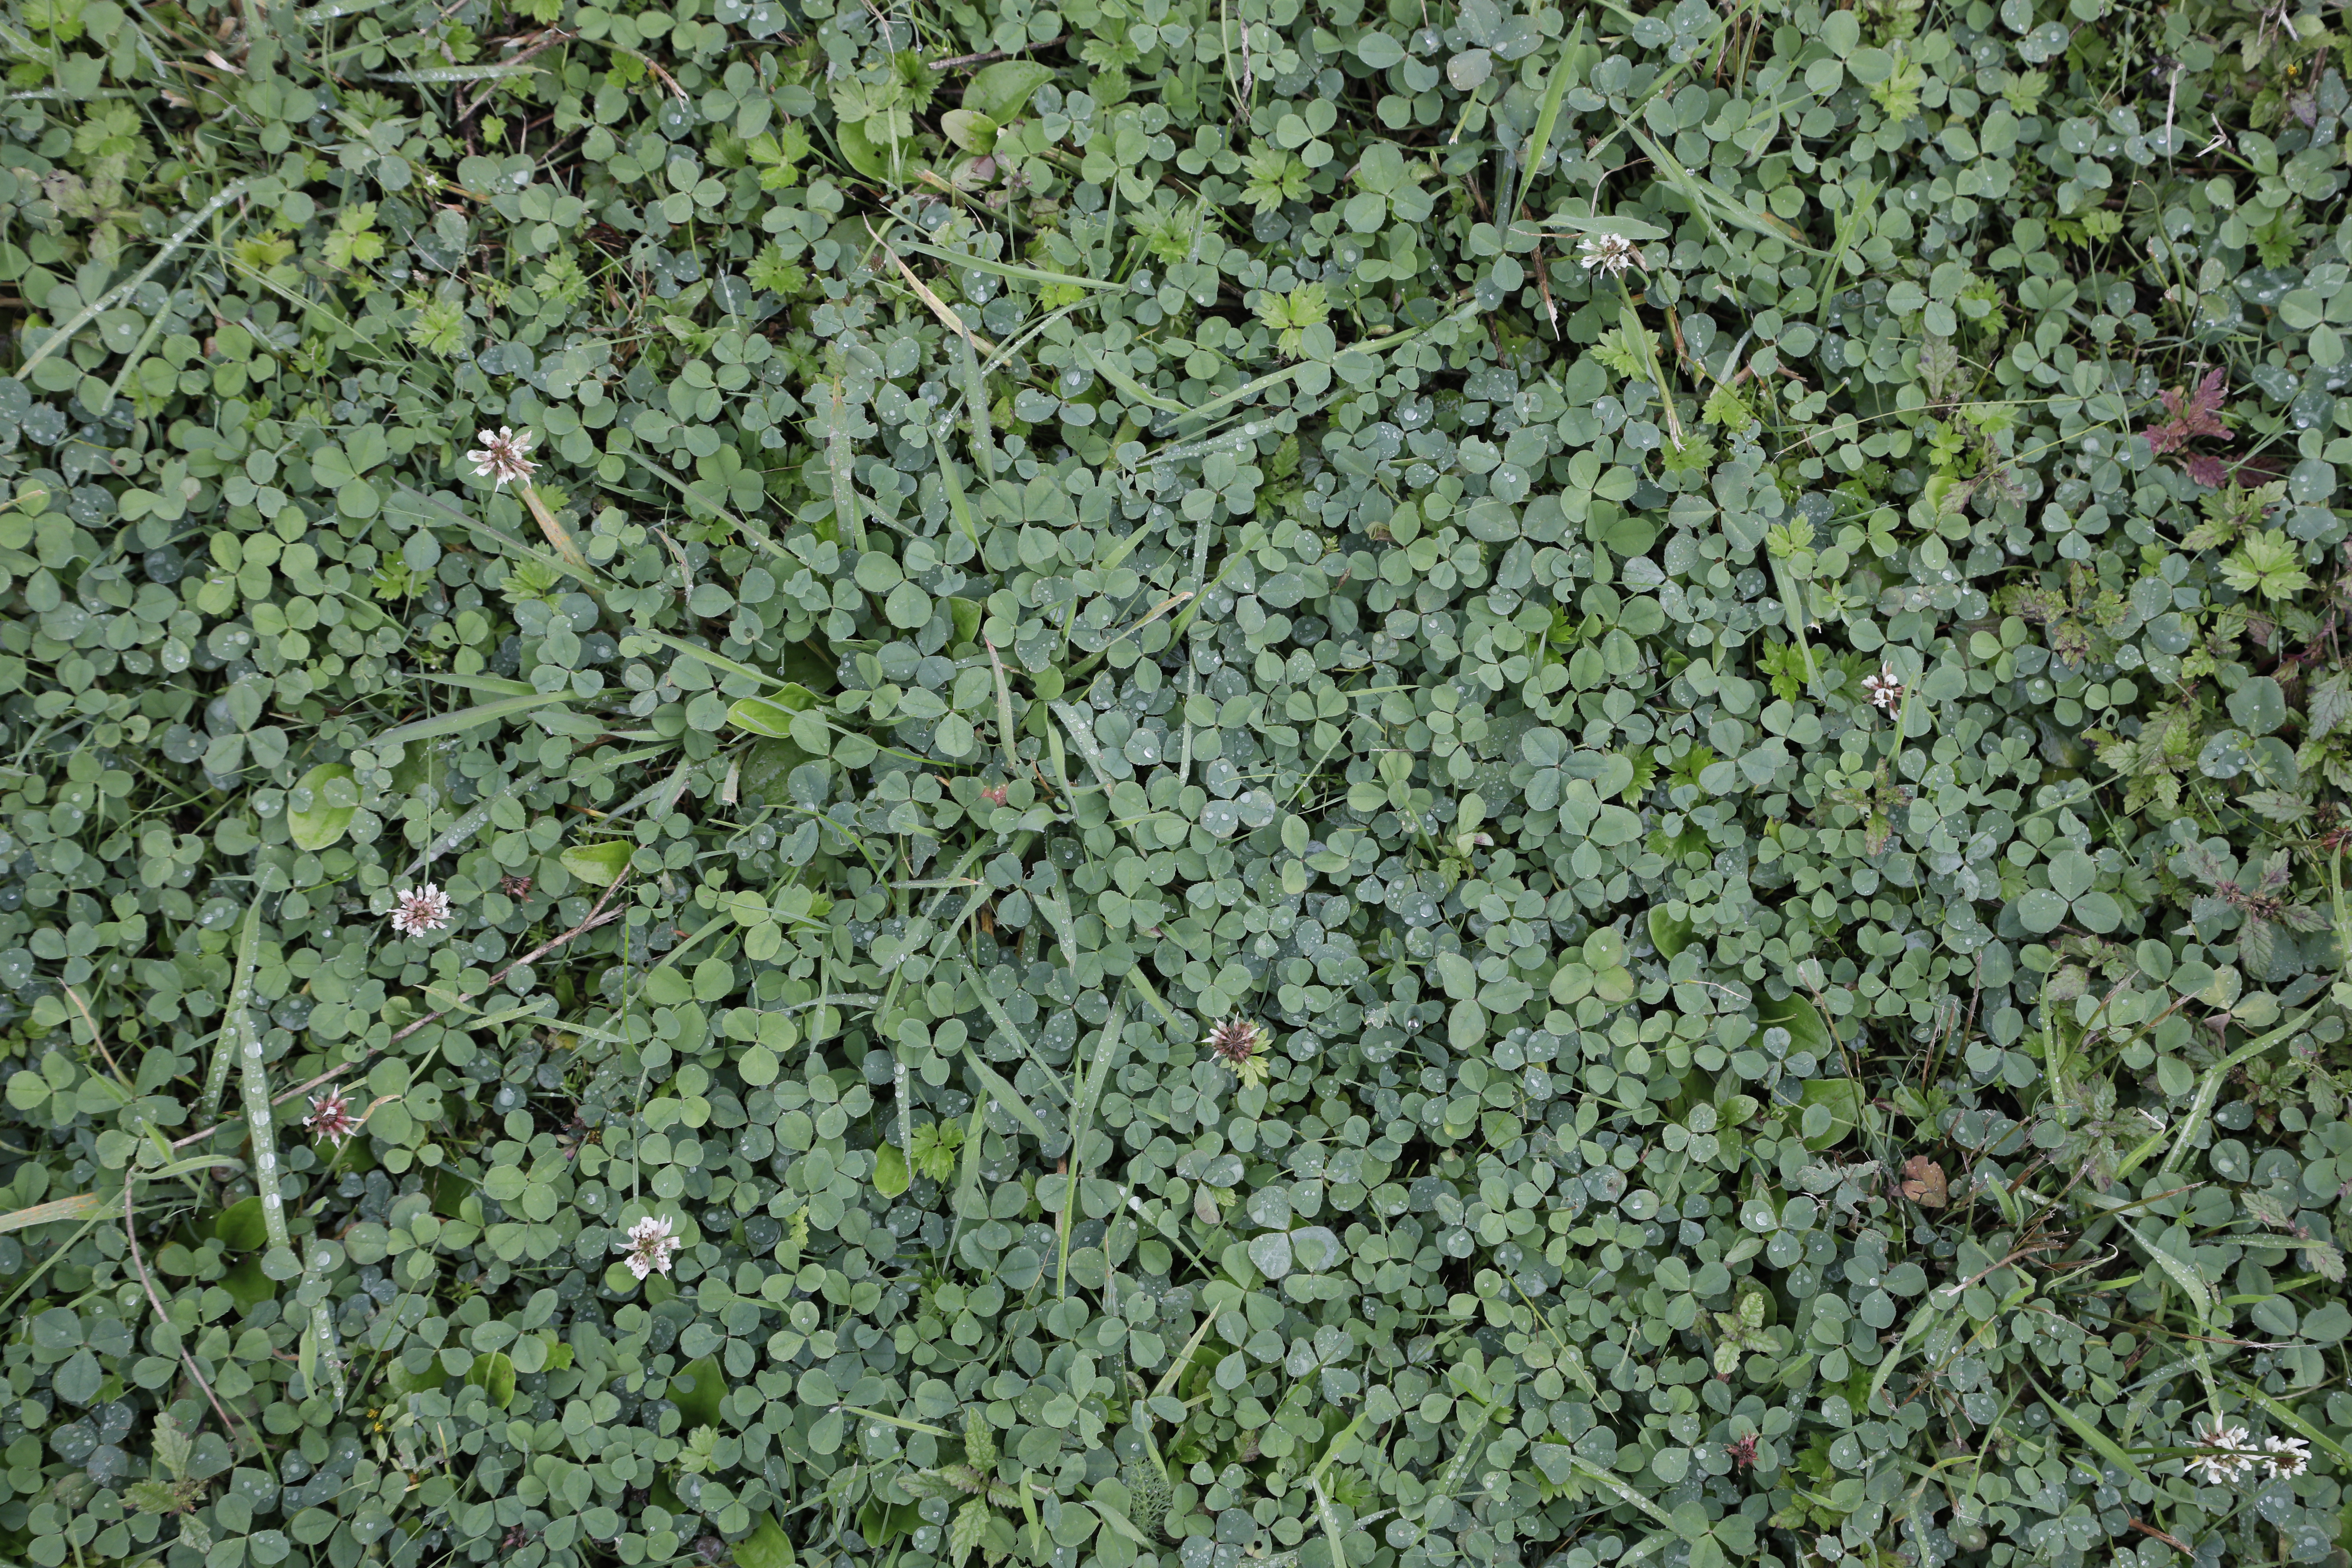
Plant species: Trifolium repens